James Charles Inglis

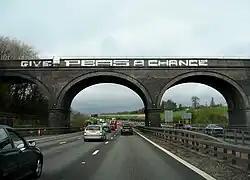
One of Inglis's most visible works today is the Chalfont Viaduct on the Great Western and Great Central Joint Railway, which now straddles the M25 motorway

Among his major works were the construction of Fishguard Harbour (establishing a steamboat link with the Midland Great Western Railway and Great Southern and Western Railway at ); the construction of the Badminton railway line in South Wales; and the construction of the Great Western and Great Central Joint Railway (now known as the Chiltern Main Line) between and .